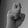
ASL letter: X